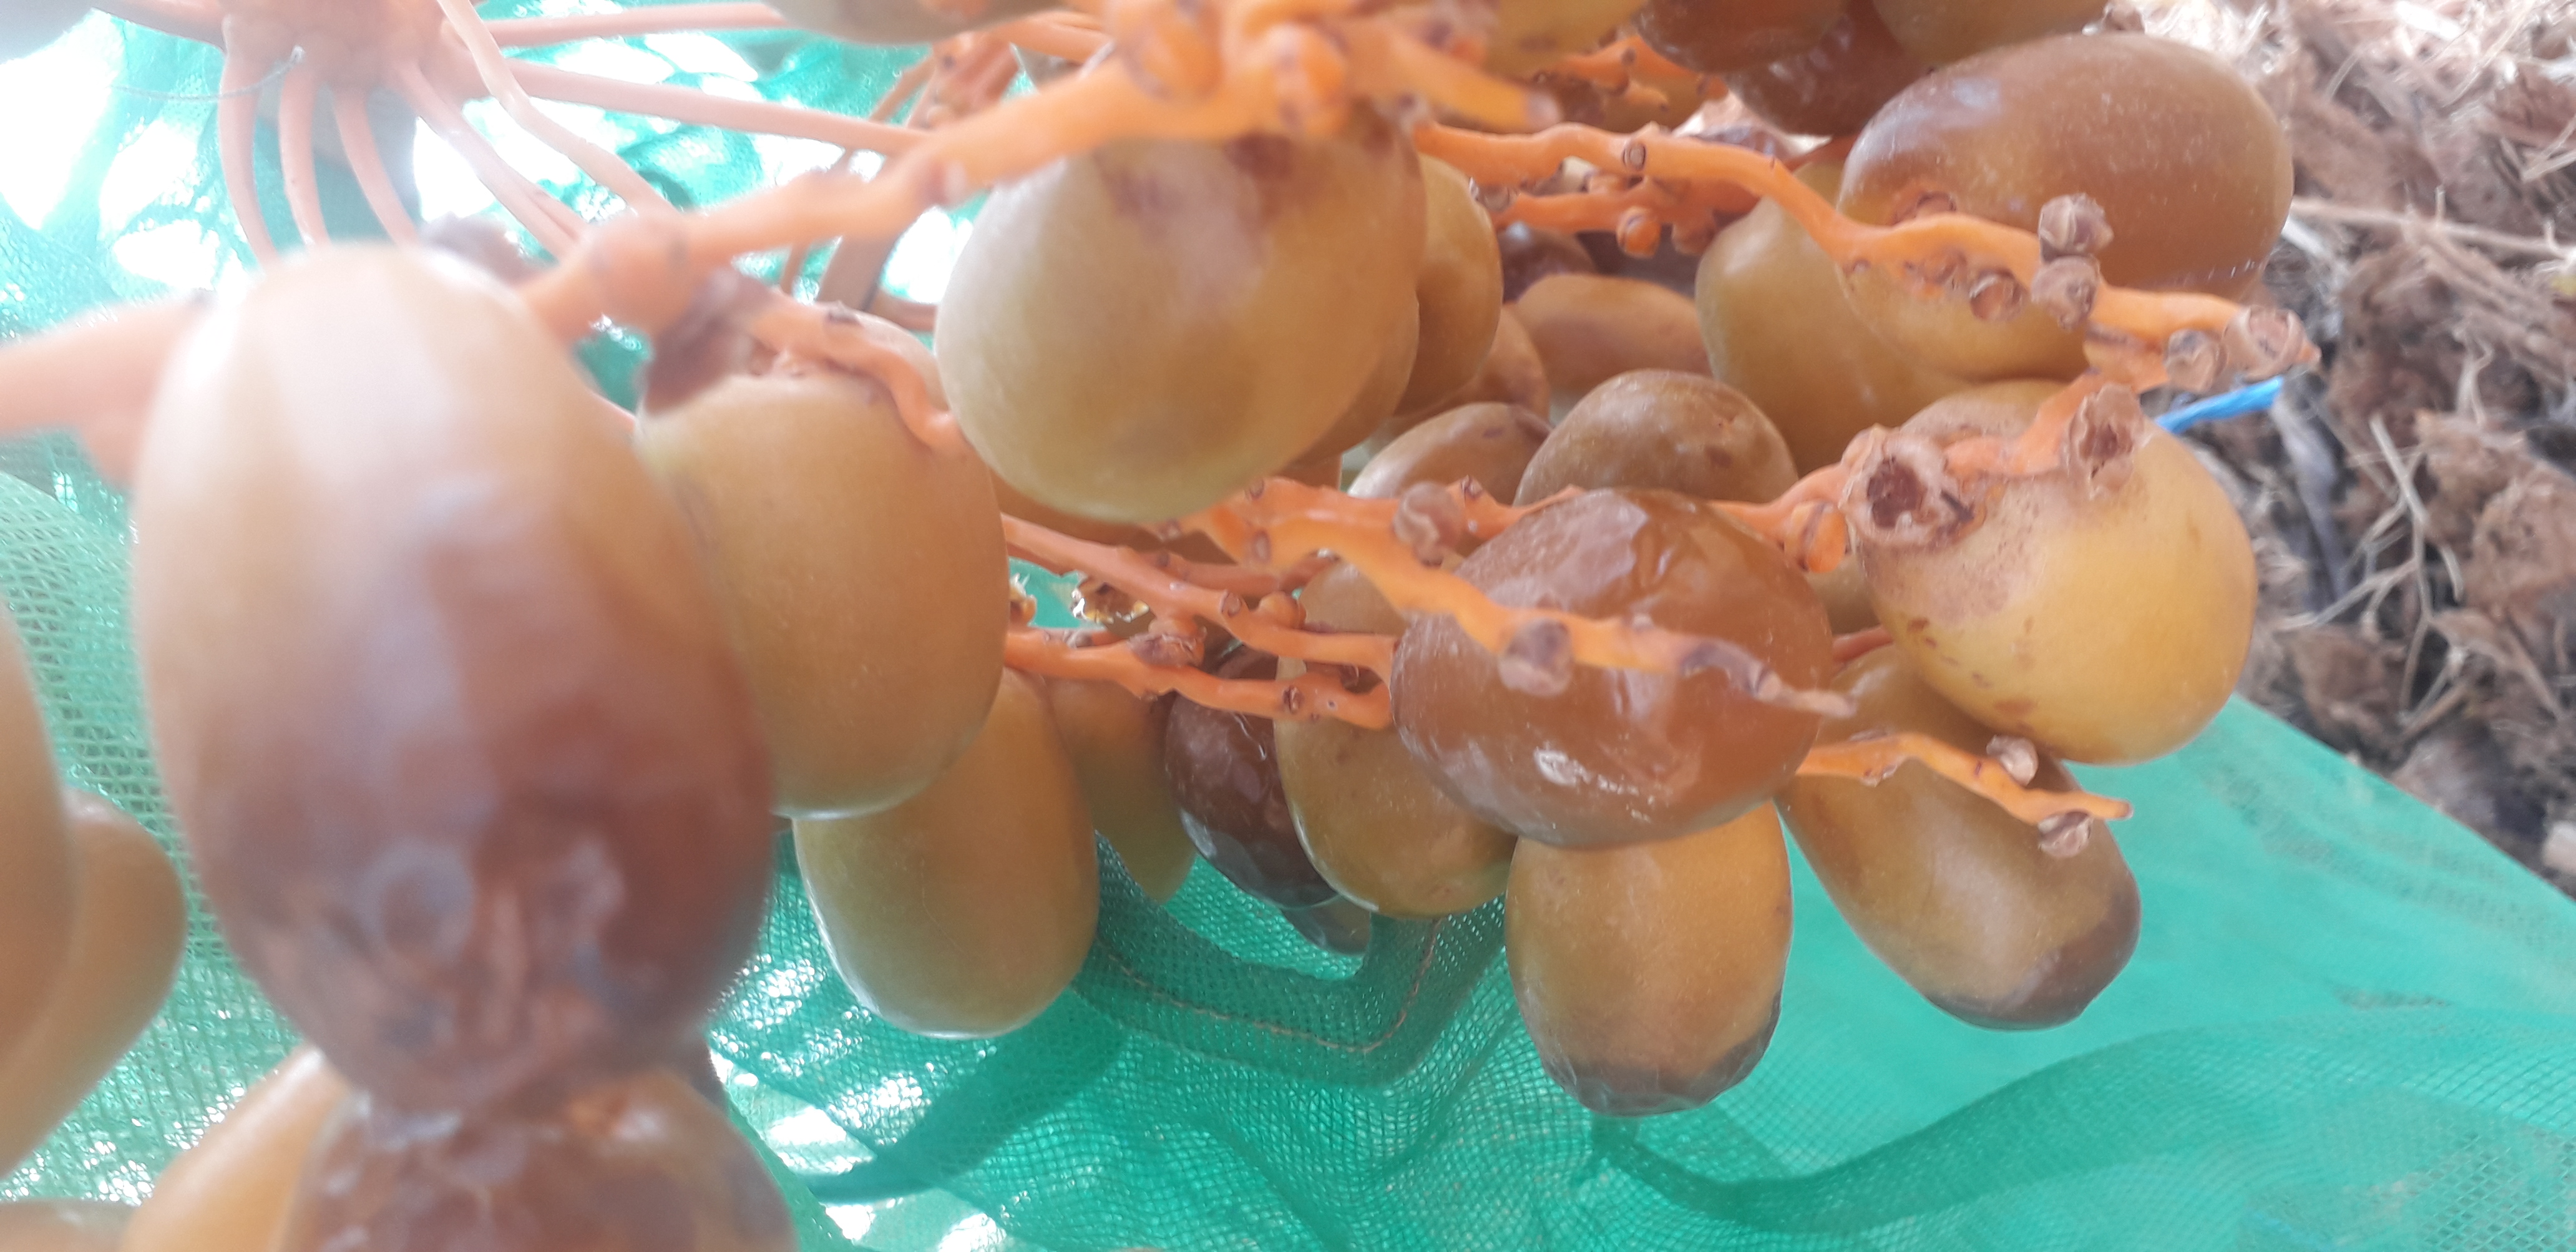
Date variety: Boufagous